Near-Earth object

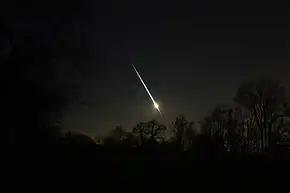
Seven hours after discovery, burns up as a meteor over northern France

On October 7, 2008, 20 hours after it was first observed and 11 hours after its trajectory has been calculated and announced, asteroid blew up above the Nubian Desert in Sudan. It was the first time that an asteroid was observed and its impact was predicted prior to its entry into the atmosphere as a meteor. 10.7 kg of meteorites were recovered after the impact. , eleven impacts have been predicted, all of them small bodies that produced meteor explosions, with some impacts in remote areas only detected by the Comprehensive Nuclear-Test-Ban Treaty Organization's International Monitoring System (IMS), a network of infrasound sensors designed to detect the detonation of nuclear devices. Asteroid impact prediction remains in its infancy and successfully predicted asteroid impacts are rare. The vast majority of impacts recorded by IMS are not predicted.